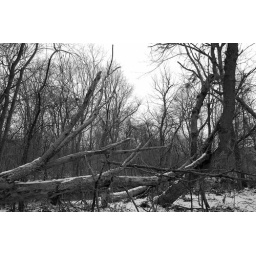
A large tree down by the river - BW with orange filter